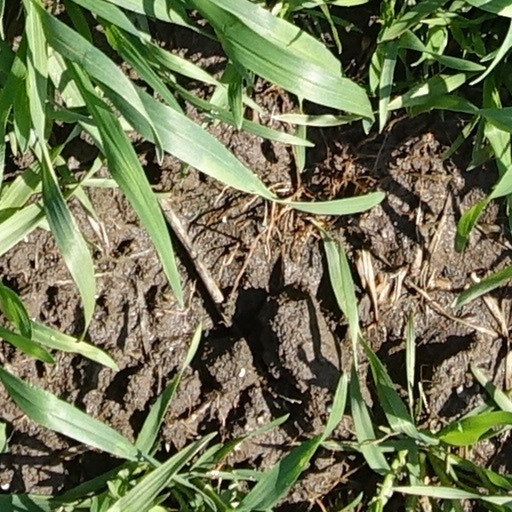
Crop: wheat